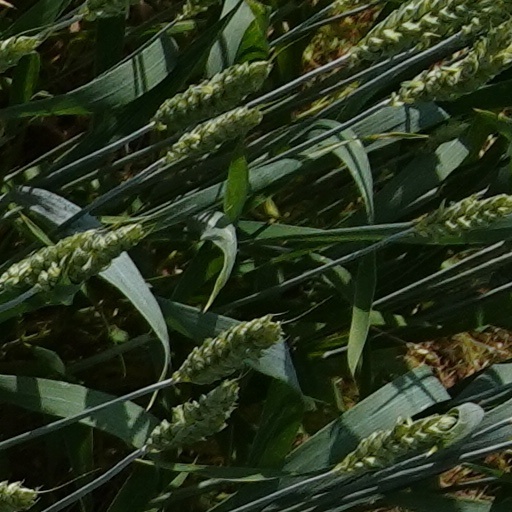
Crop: wheat